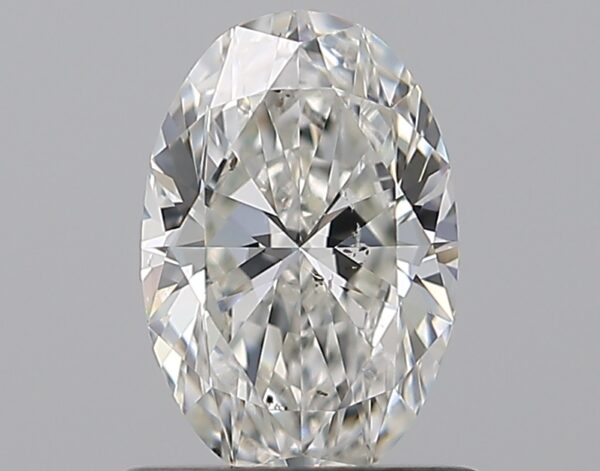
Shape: oval
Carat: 0.8
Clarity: SI1
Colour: H
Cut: EX
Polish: EX
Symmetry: VG
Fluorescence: ST
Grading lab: GIA
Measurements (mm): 7.49 x 4.99 x 3.14